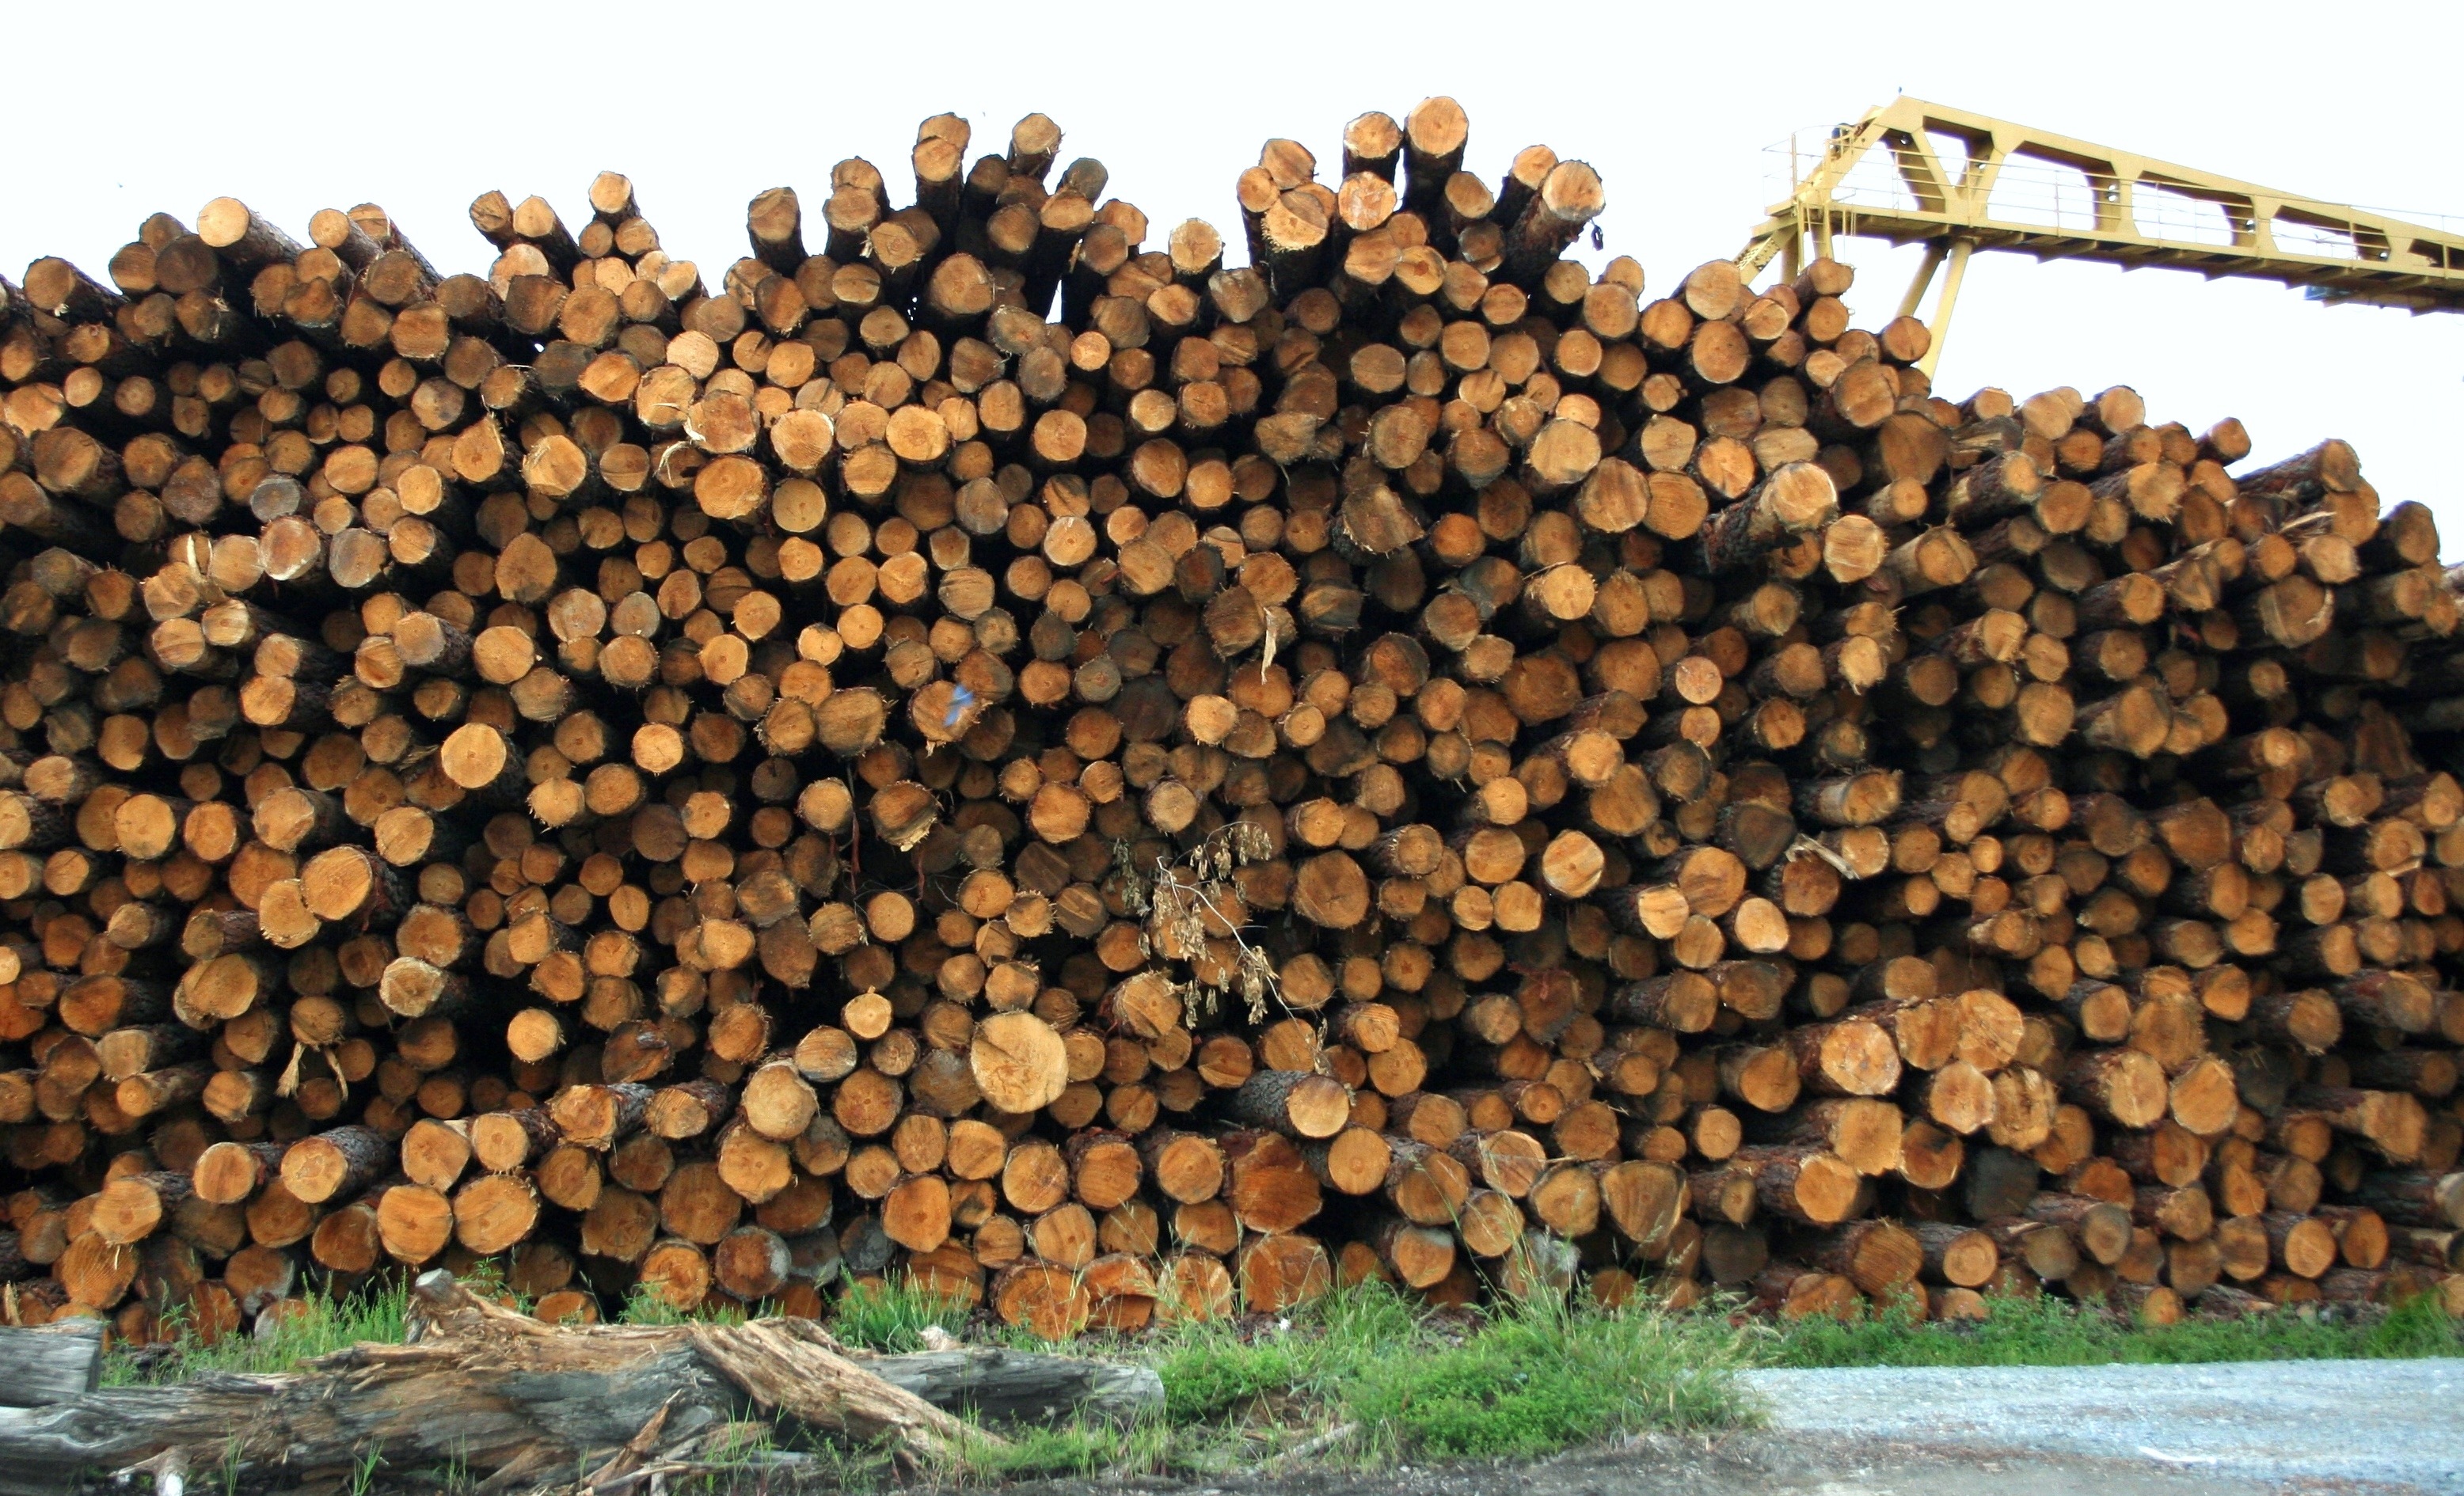
tree, structure, wood, grain, texture, ring, round, trunk, pine, pile, pattern, crop, soil, industrial, industry, business, firewood, stack, lumber, material, circle, process, surface, storage, cut, outdoors, mill, hardwood, logs, forestry, wooden, stock, logging, raw, timber, sawmill, stacking, recycling, fuel, heap, split, resource, resources, woodpile, sawed, lumberyard, fuelwood